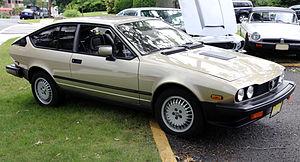
L'Alfetta GT pour Gran Turismo est une voiture de type coupé sportif produite par le constructeur italien Alfa Romeo entre 1974 et 1987.